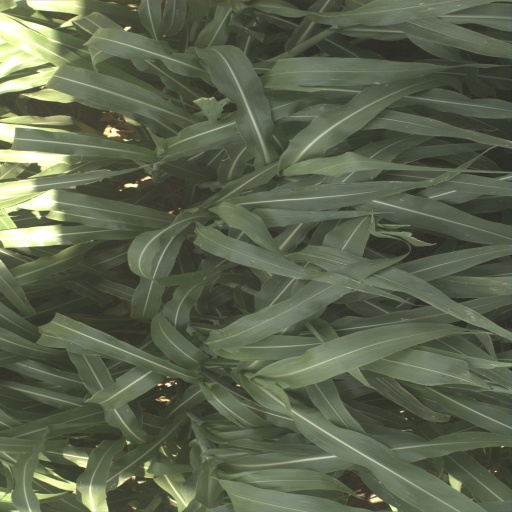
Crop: sorghum